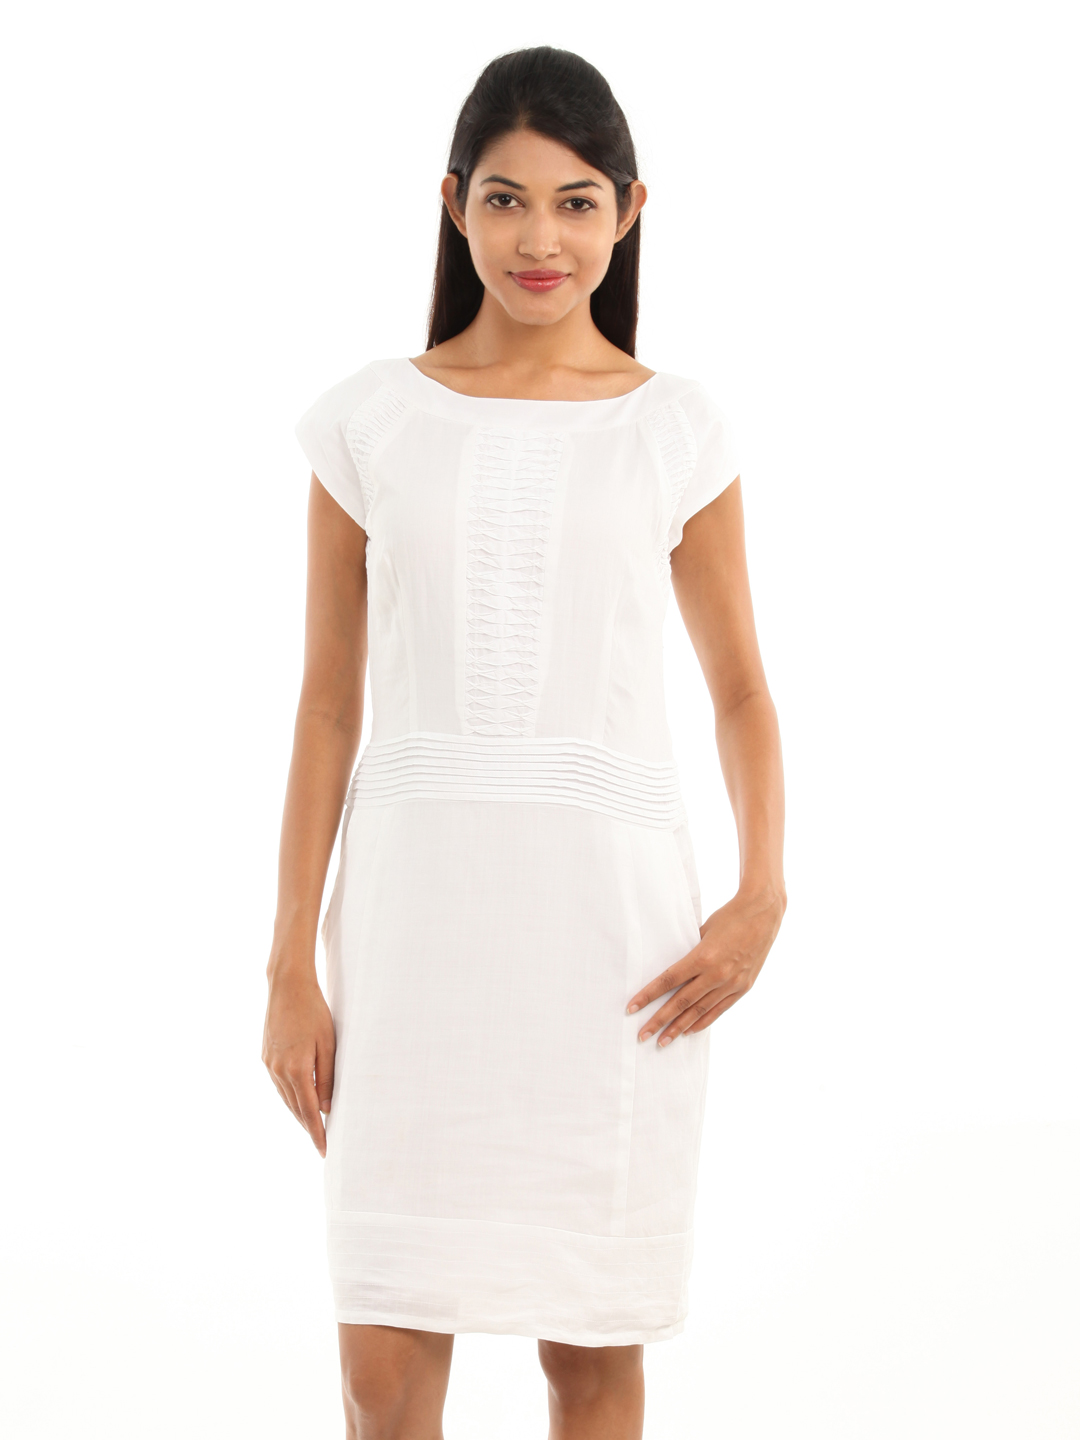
Wills Lifestyle Women White Dress
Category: Apparel / Dress / Dresses
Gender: Women
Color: White
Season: Summer 2012
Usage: Casual